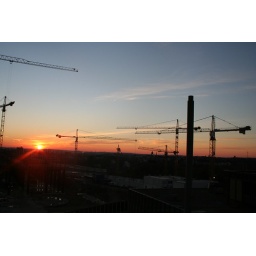
Cranes in sunset. Done from one of our office windows